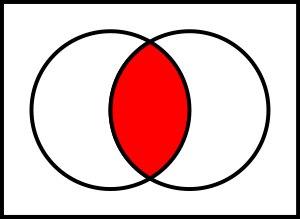
En théorie des ensembles, l'ensemble des parties d'un ensemble, muni des opérations d'intersection, de réunion, et de passage au complémentaire, possède une structure d'algèbre de Boole. D'autres opérations s'en déduisent, comme la différence ensembliste et la différence symétrique…